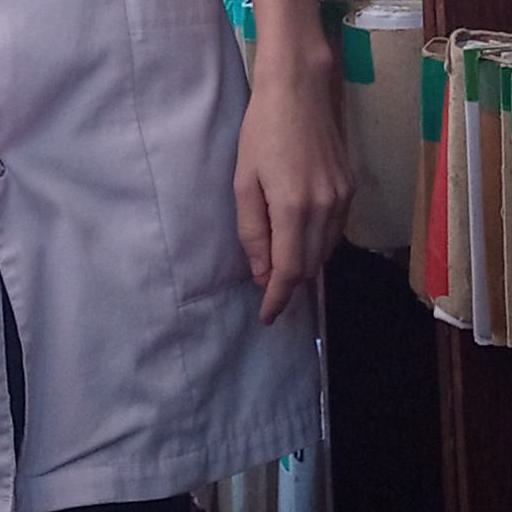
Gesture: no_gesture